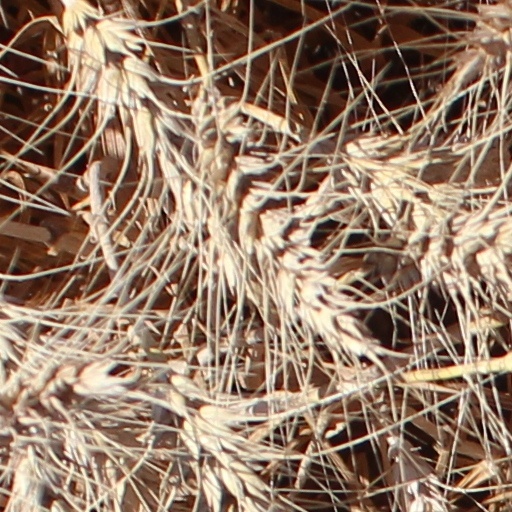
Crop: wheat